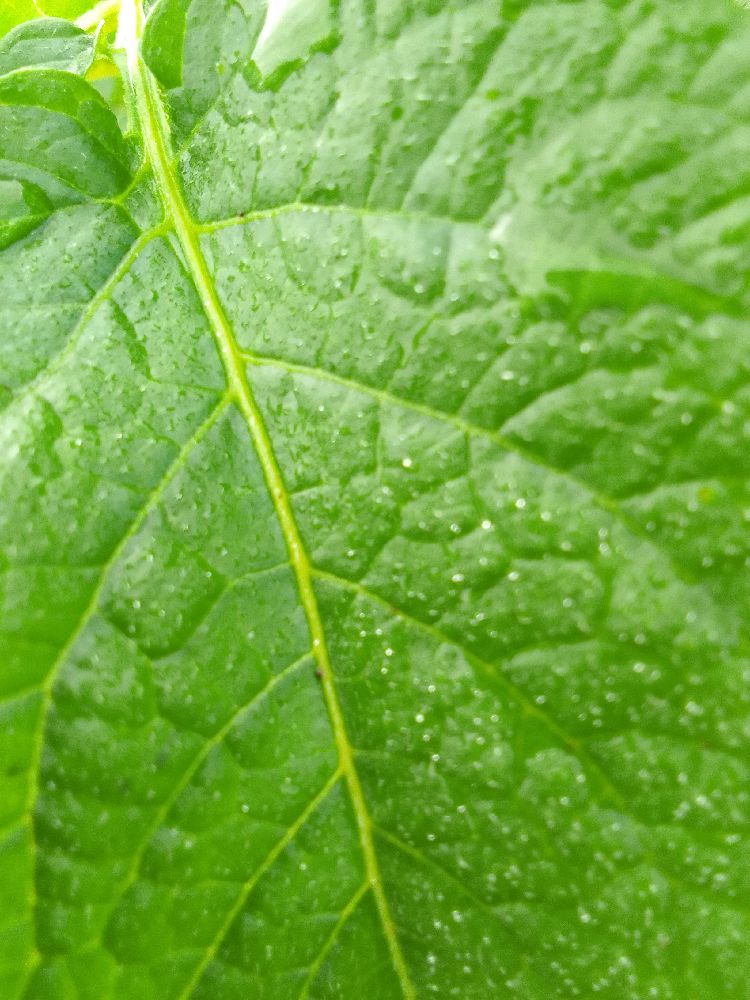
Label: Healthy